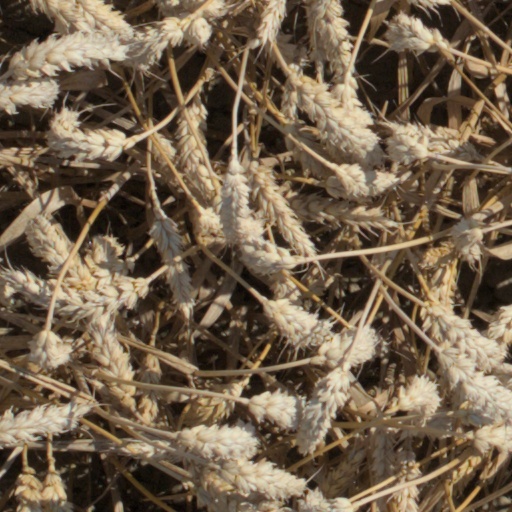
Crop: wheat